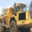
Label: truck